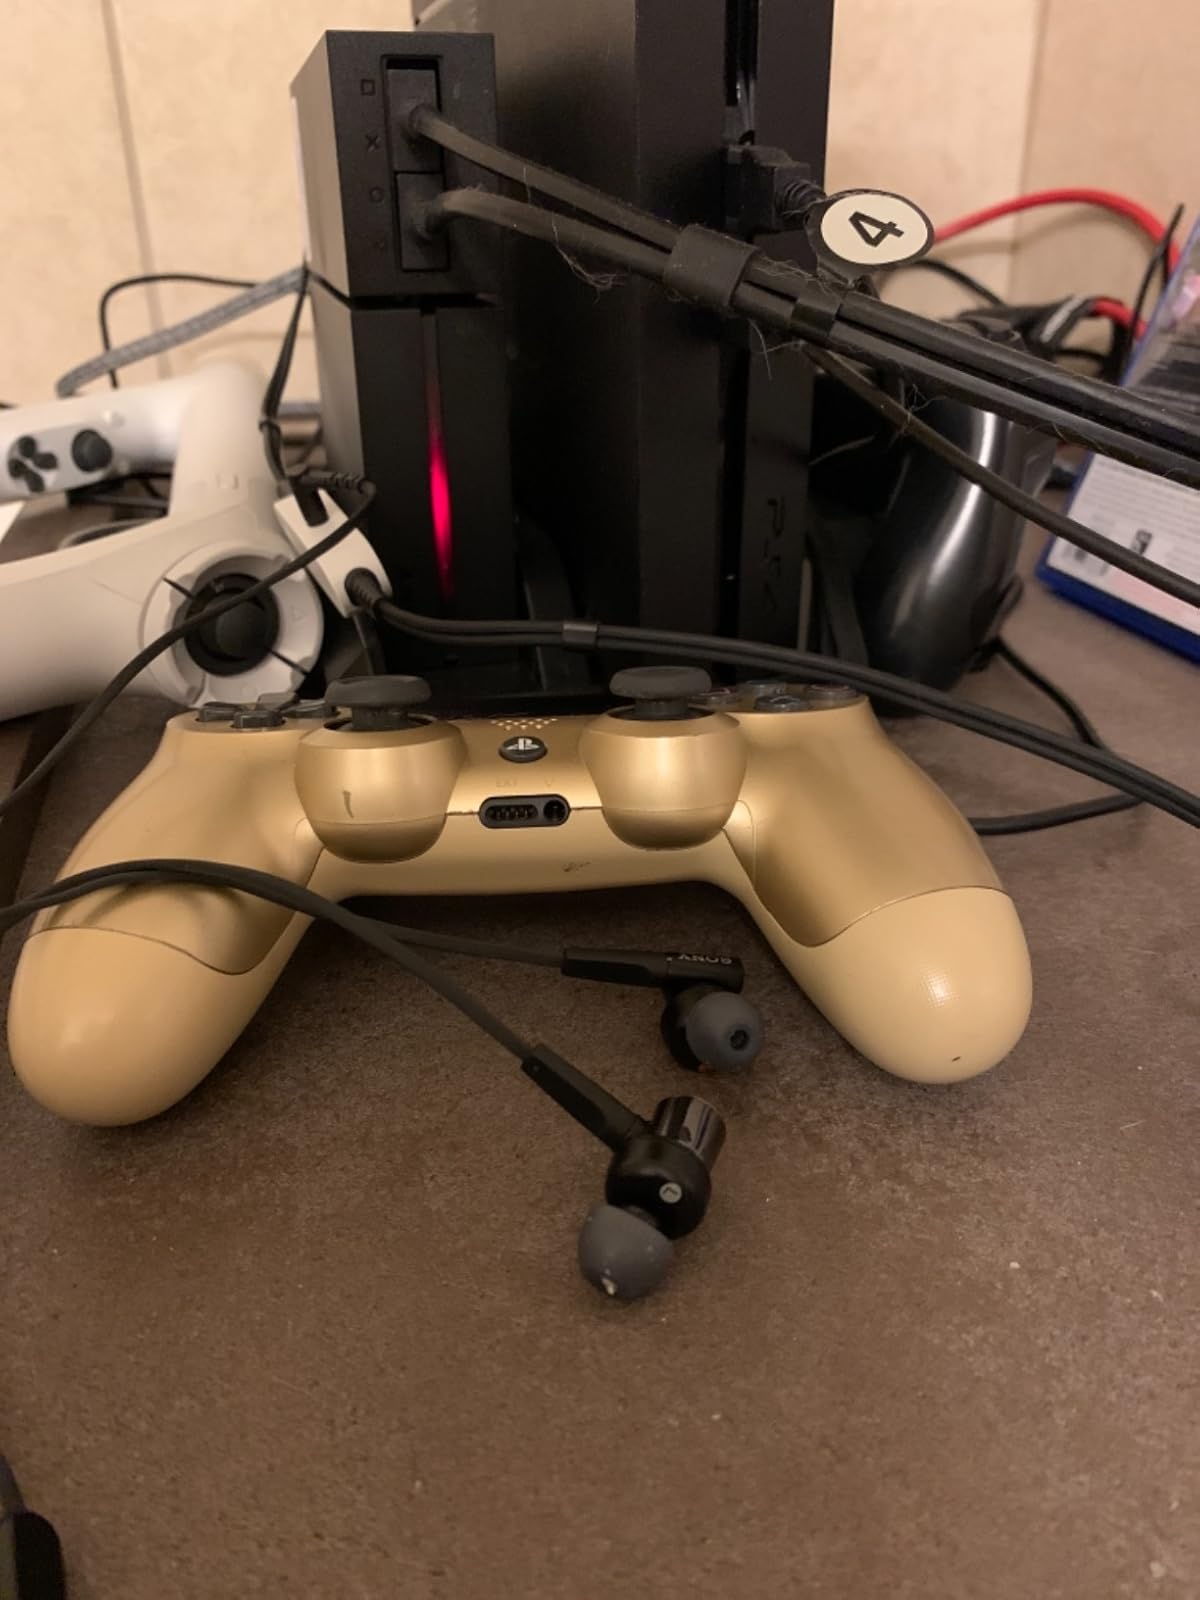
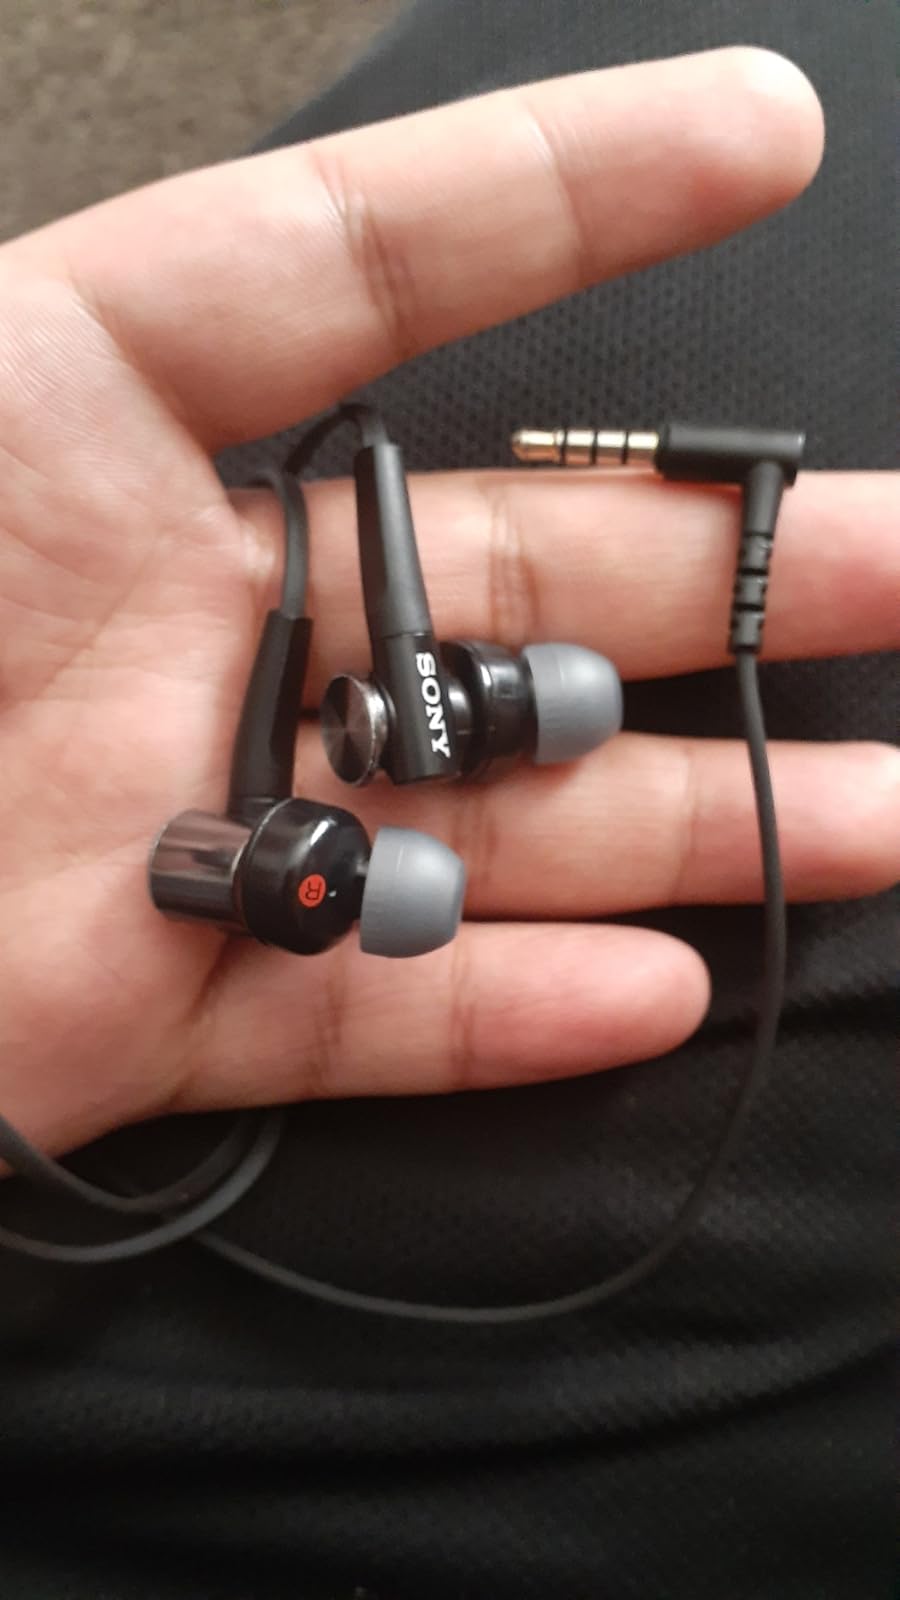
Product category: headphones
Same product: yes